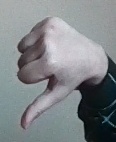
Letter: waw